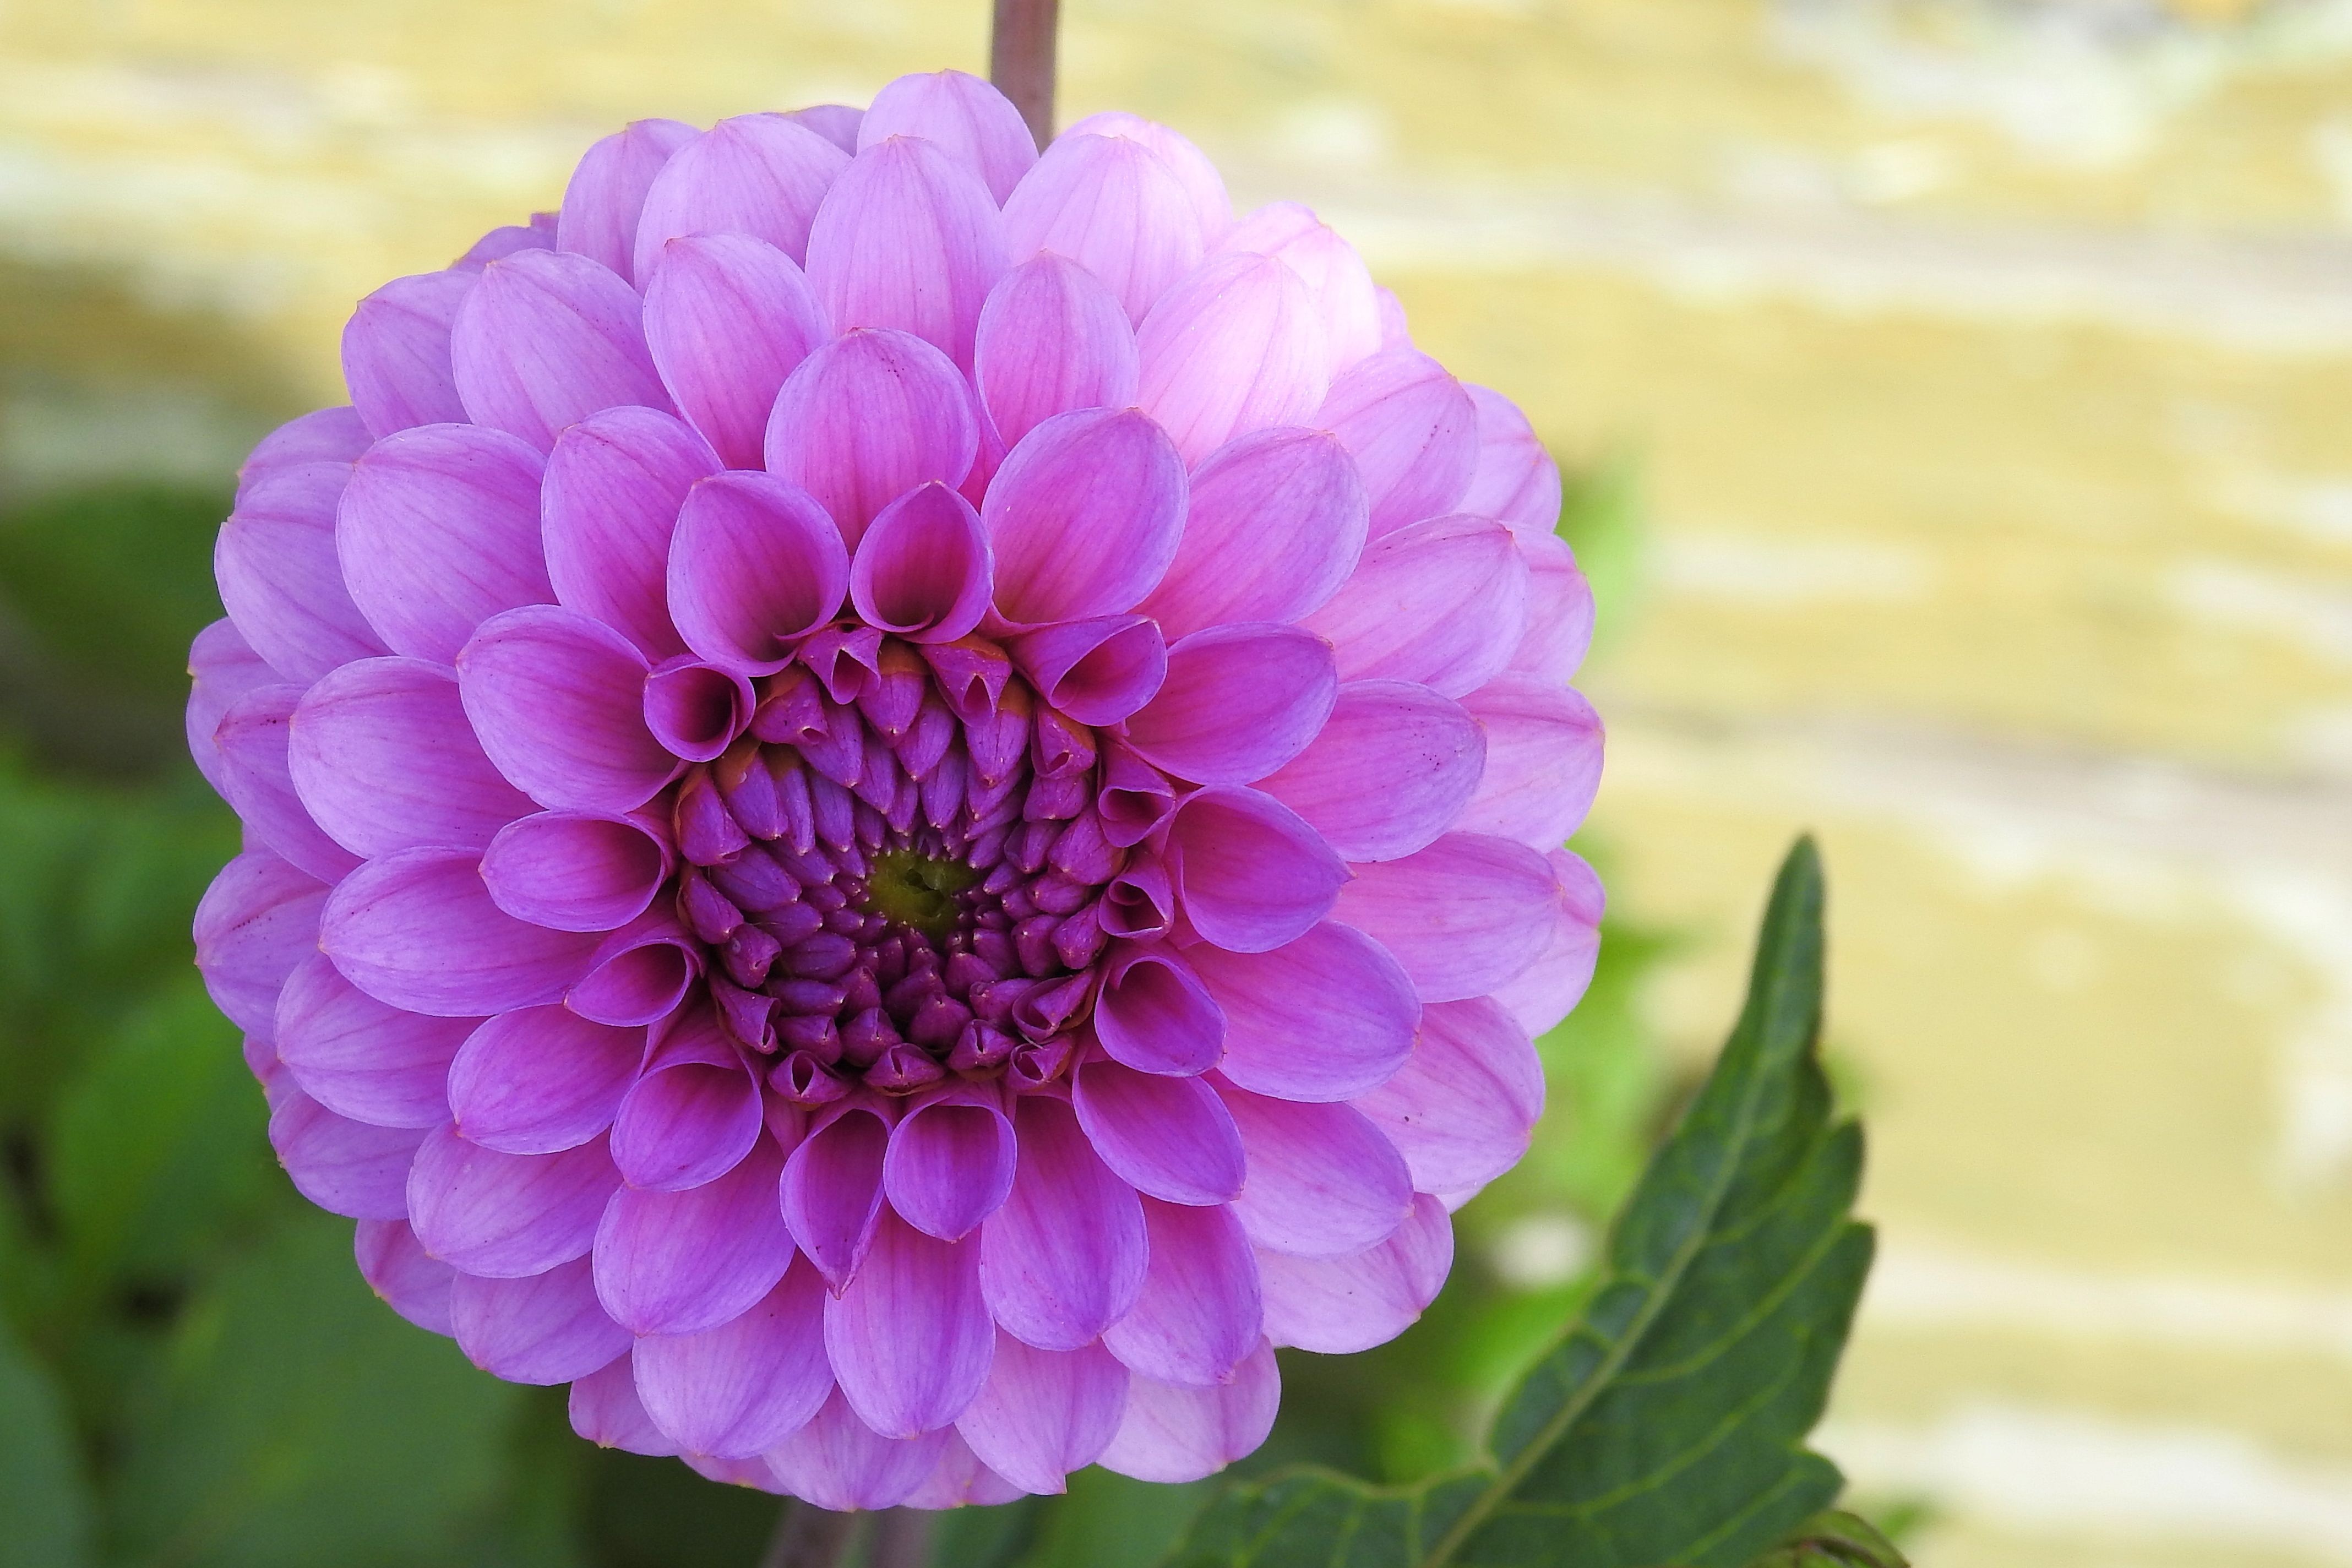
blossom, plant, flower, petal, bloom, garden, pink, dahlia, dahlia garden, macro photography, flowering plant, daisy family, city car, annual plant, land plant